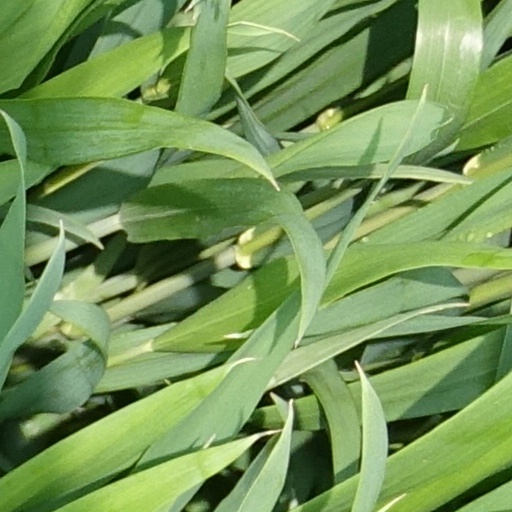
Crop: wheat